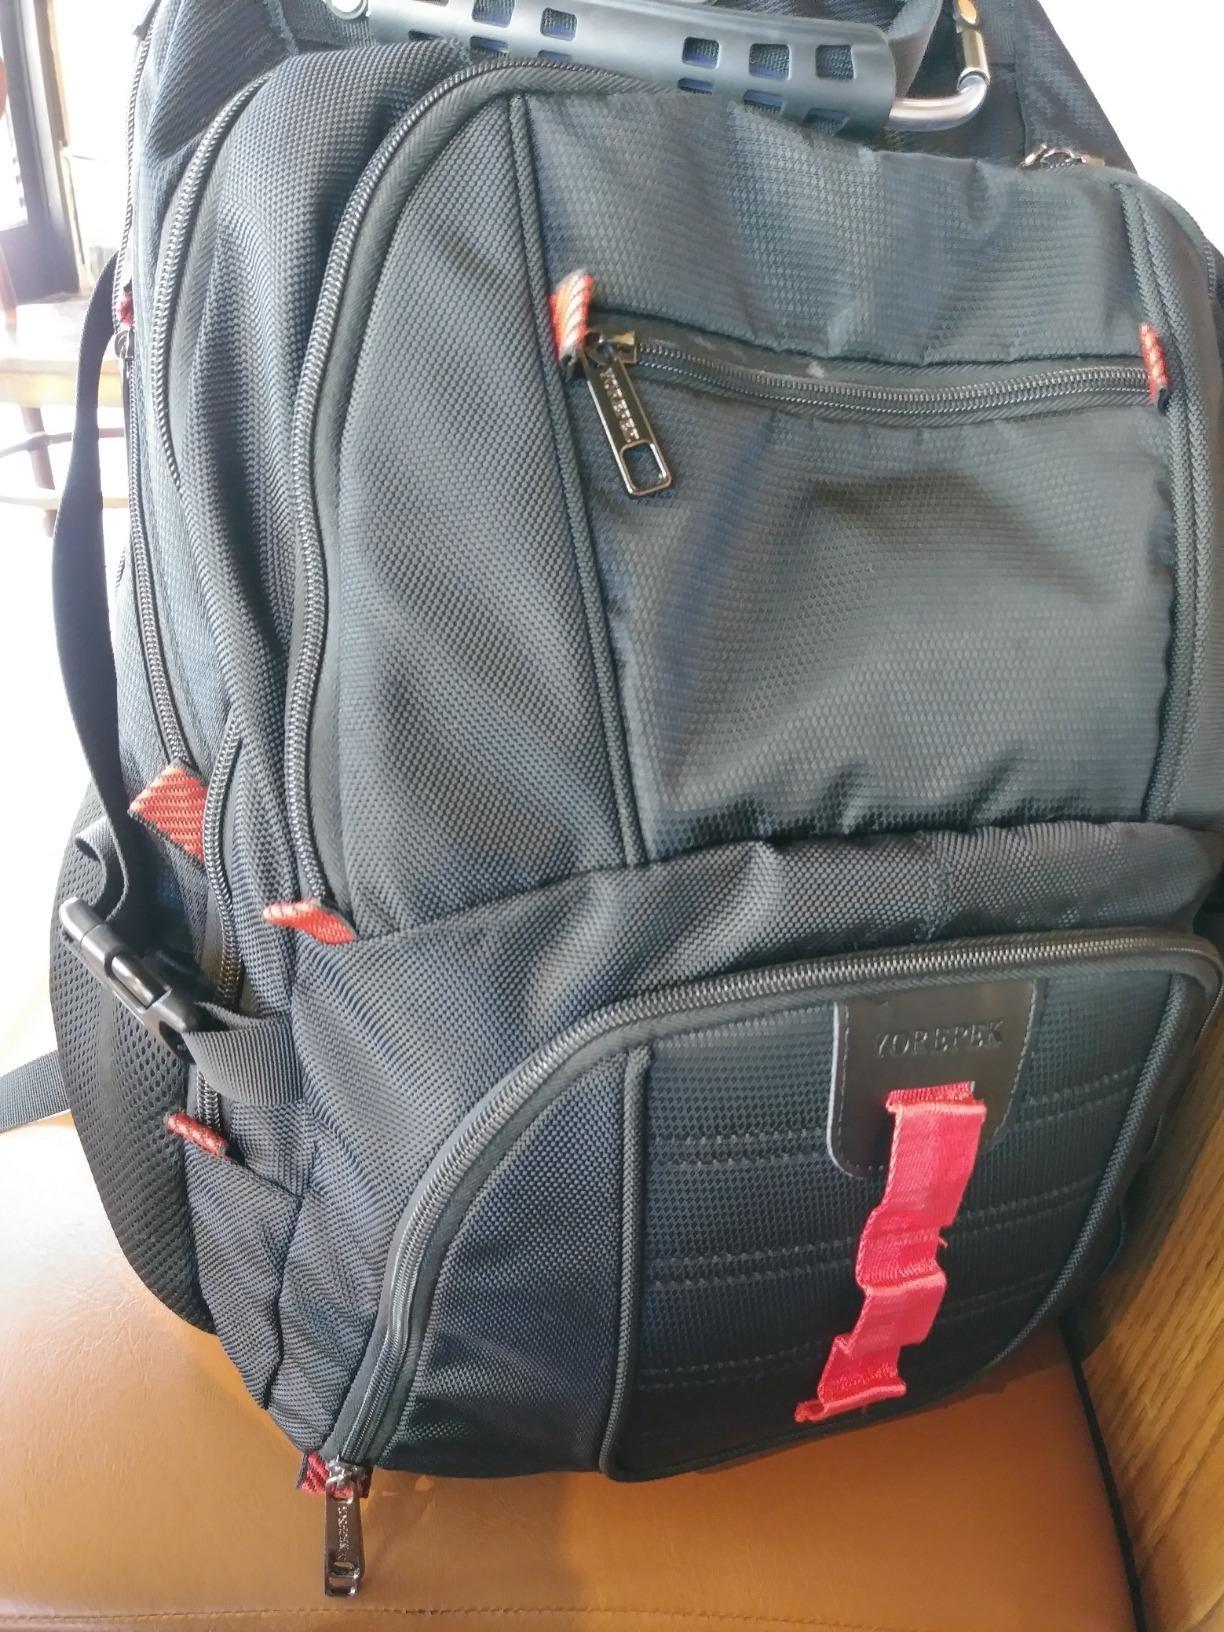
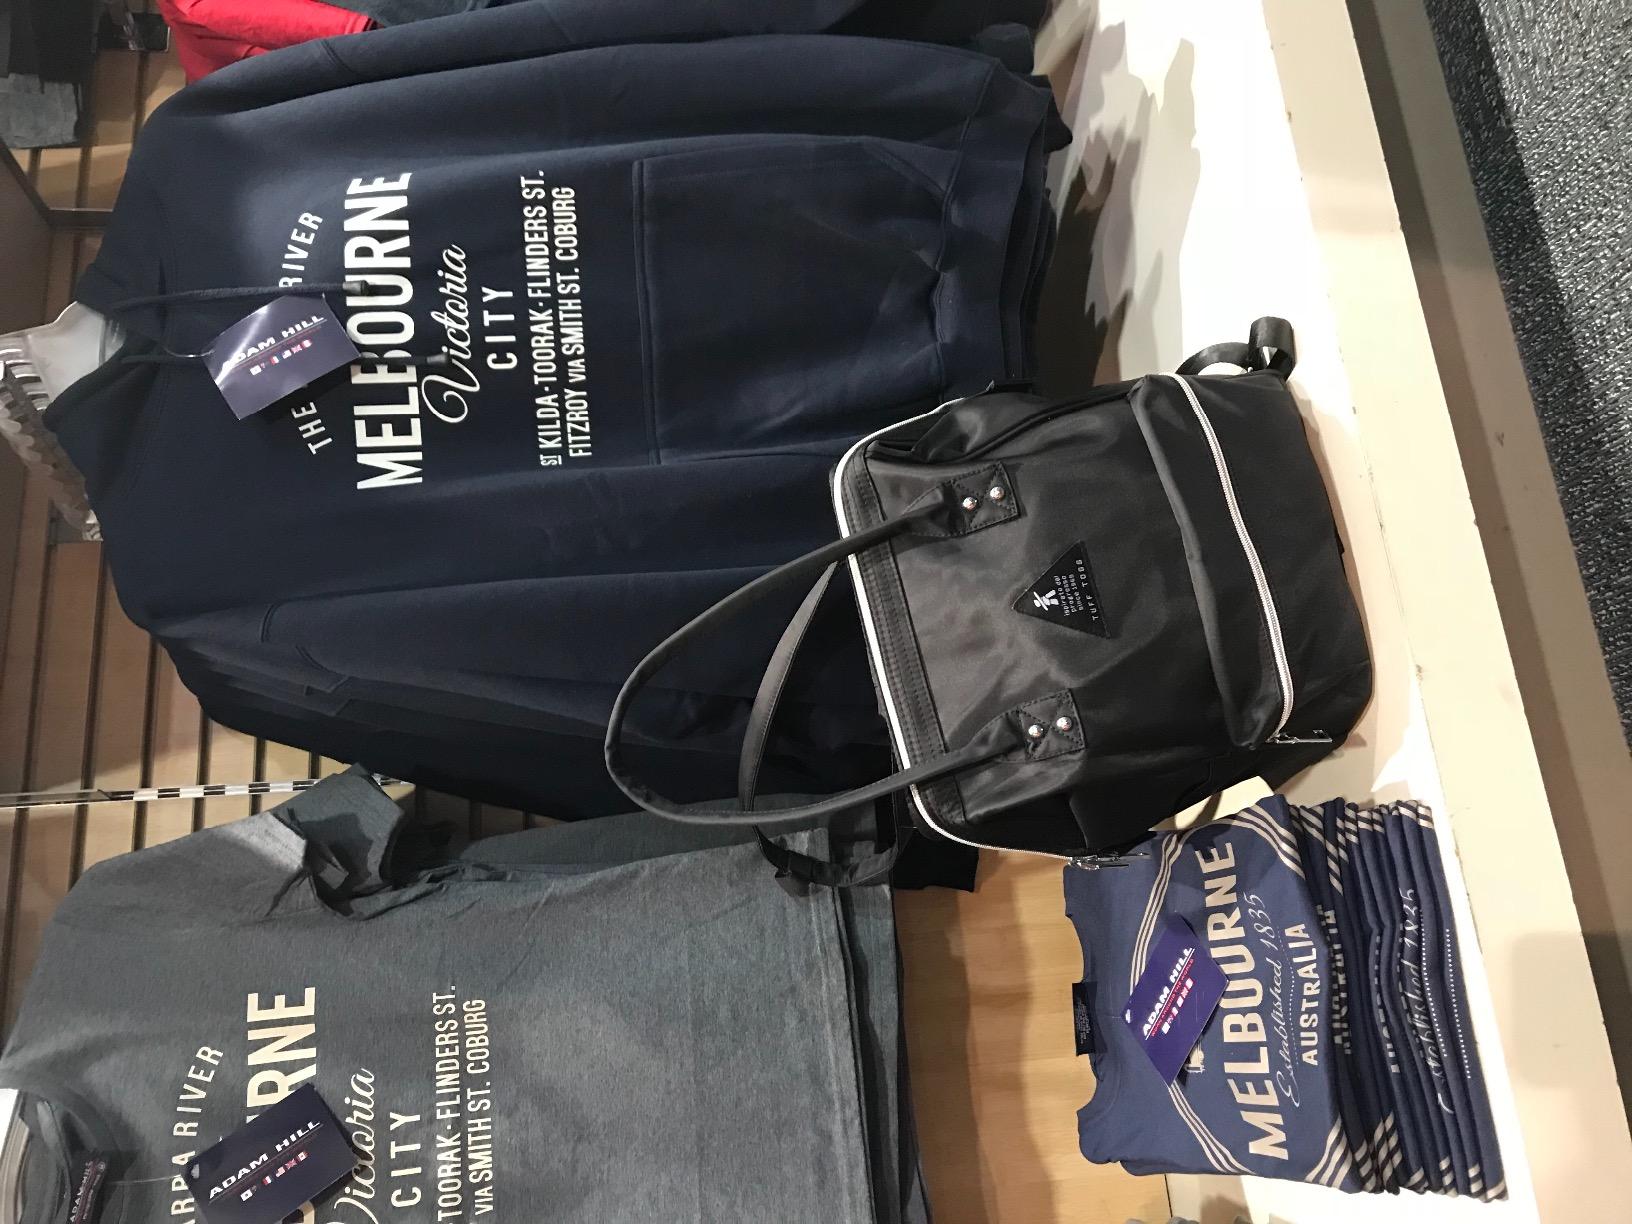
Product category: bag
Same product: no